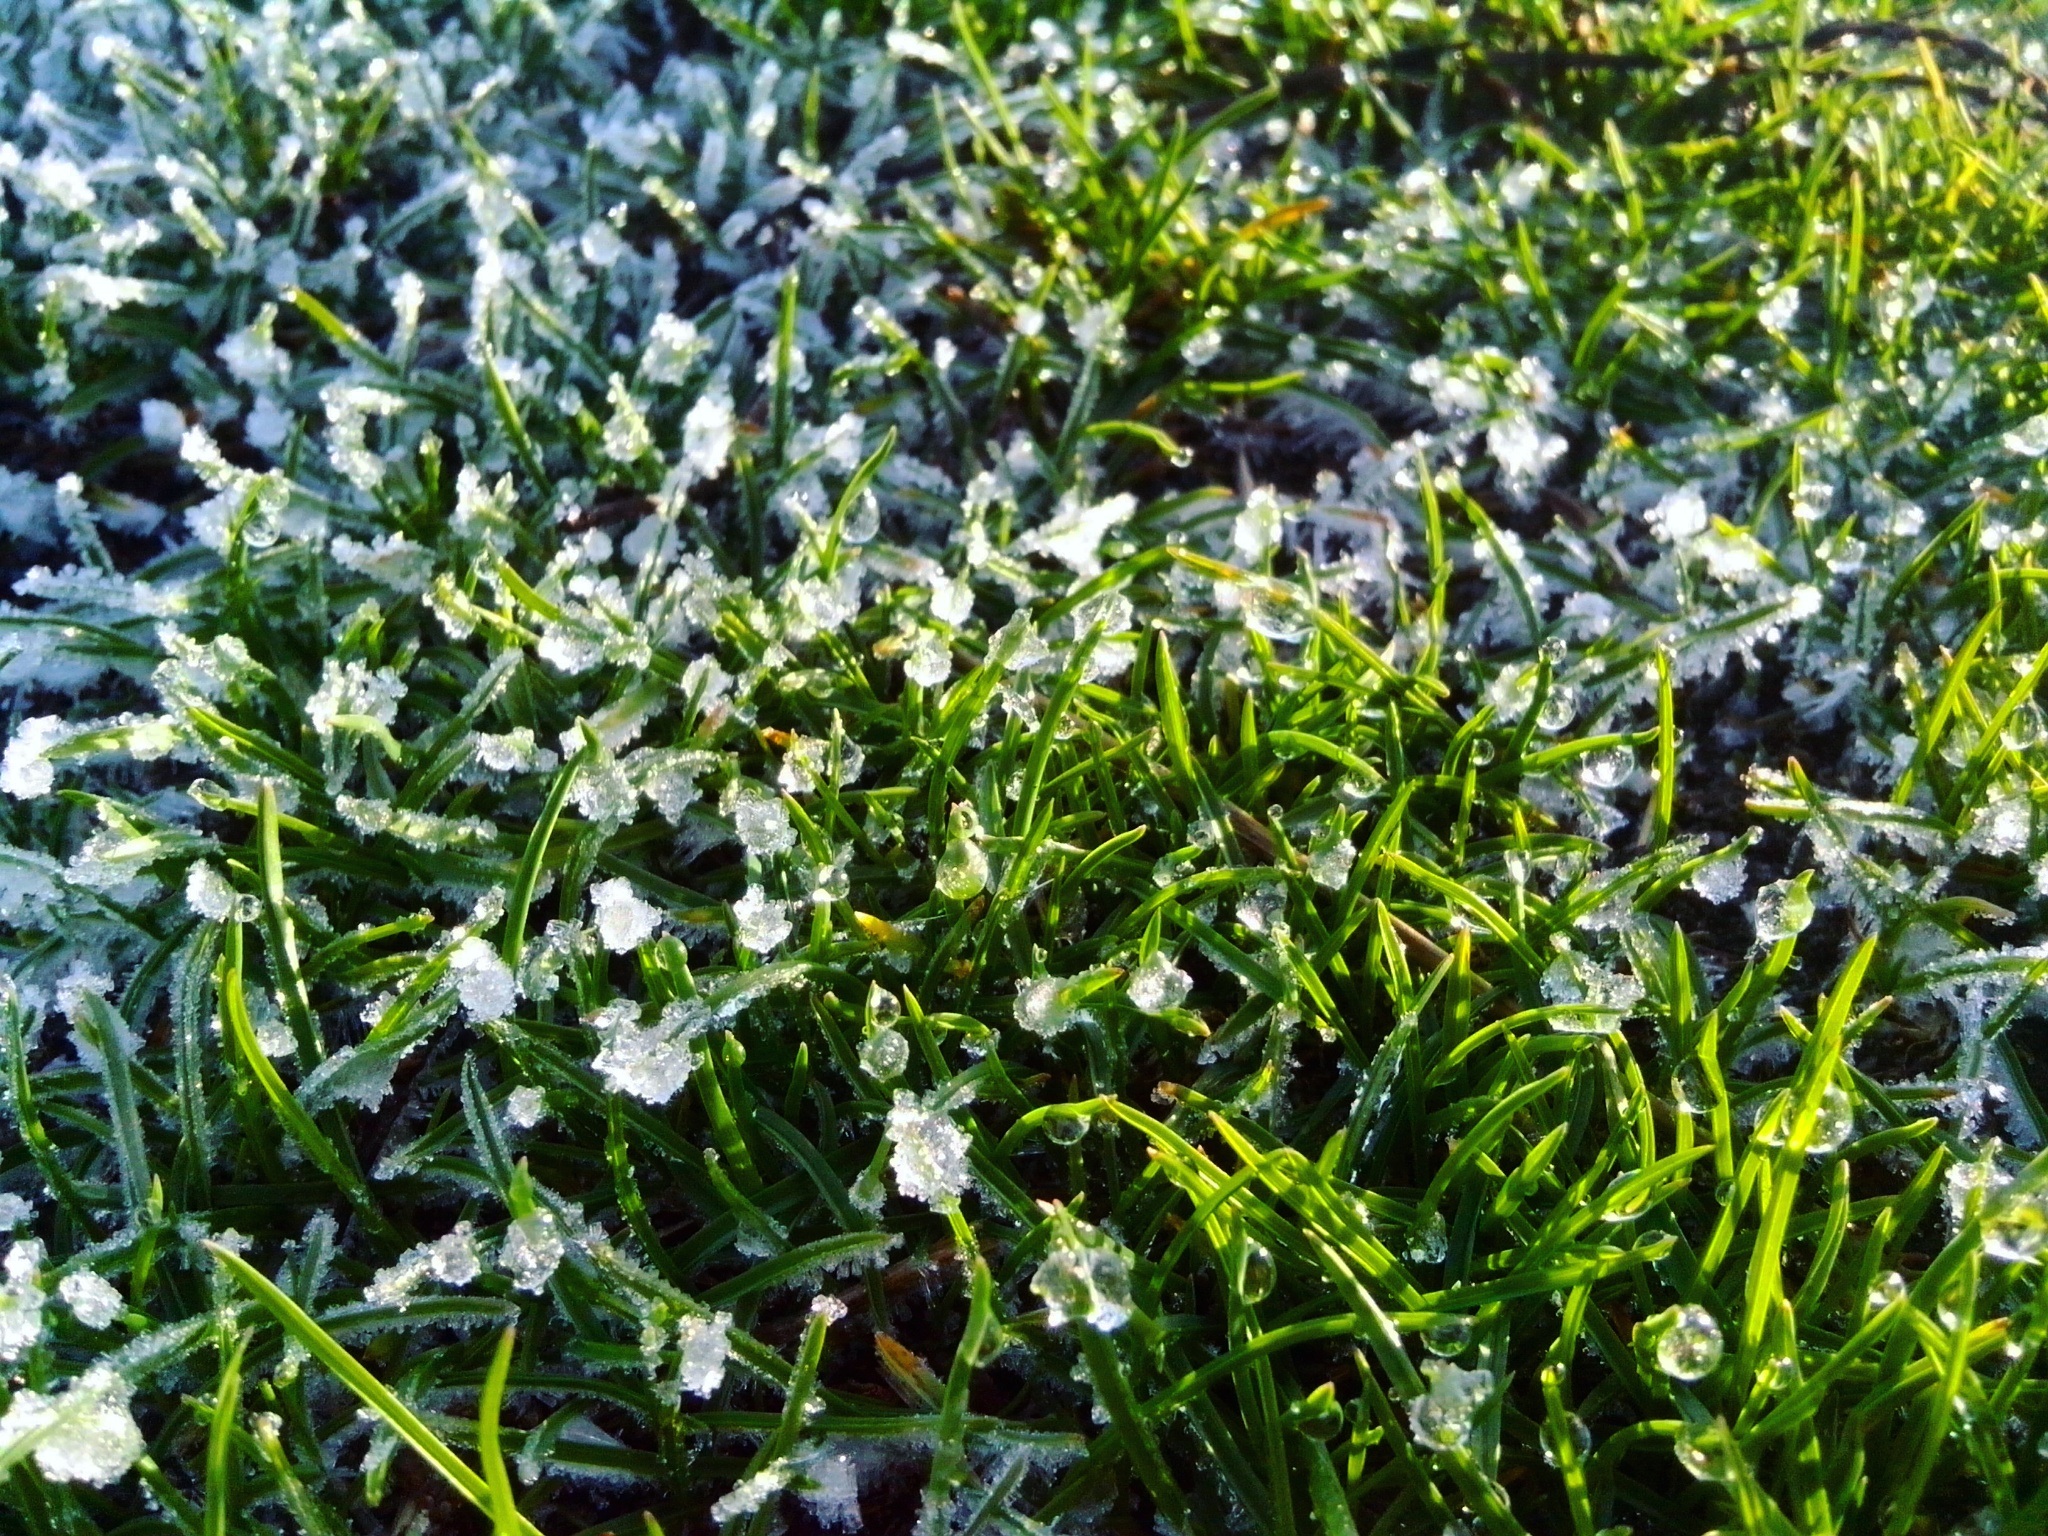
tree, grass, plant, lawn, leaf, flower, herb, produce, evergreen, botany, garden, flora, wildflower, shrub, flowering plant, subshrub, woody plant, land plant